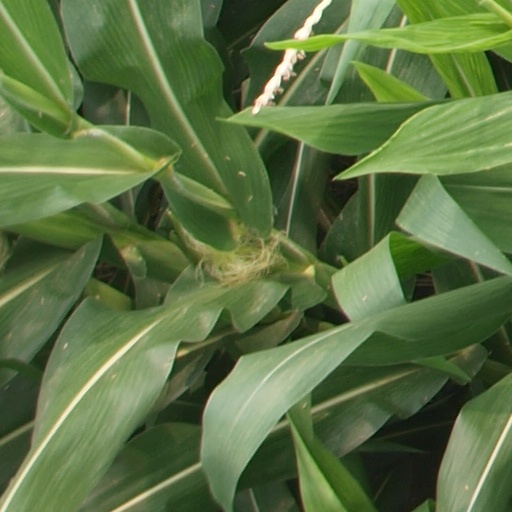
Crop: maize; corn